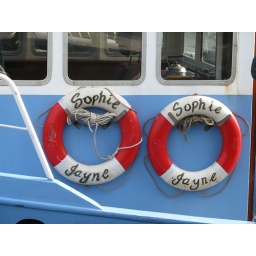
I liked the red and white of the lifebuoys against the blue of the ship.